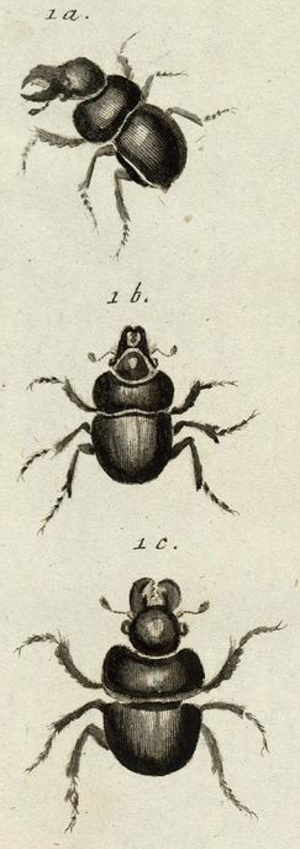
Lethrus cephalotes est une espèce d'insectes coléoptères, présente dans les régions paléarctiques.